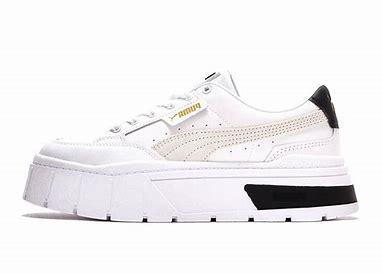
Brand: Puma
Model: Mayze